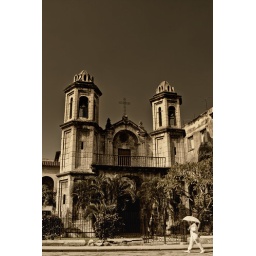
Church in downtown Havana Cuba. Man in white suit and white umbrella walking in front.